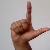
The image shows a hand gesture representing the letter 'L' in Indian Sign Language.